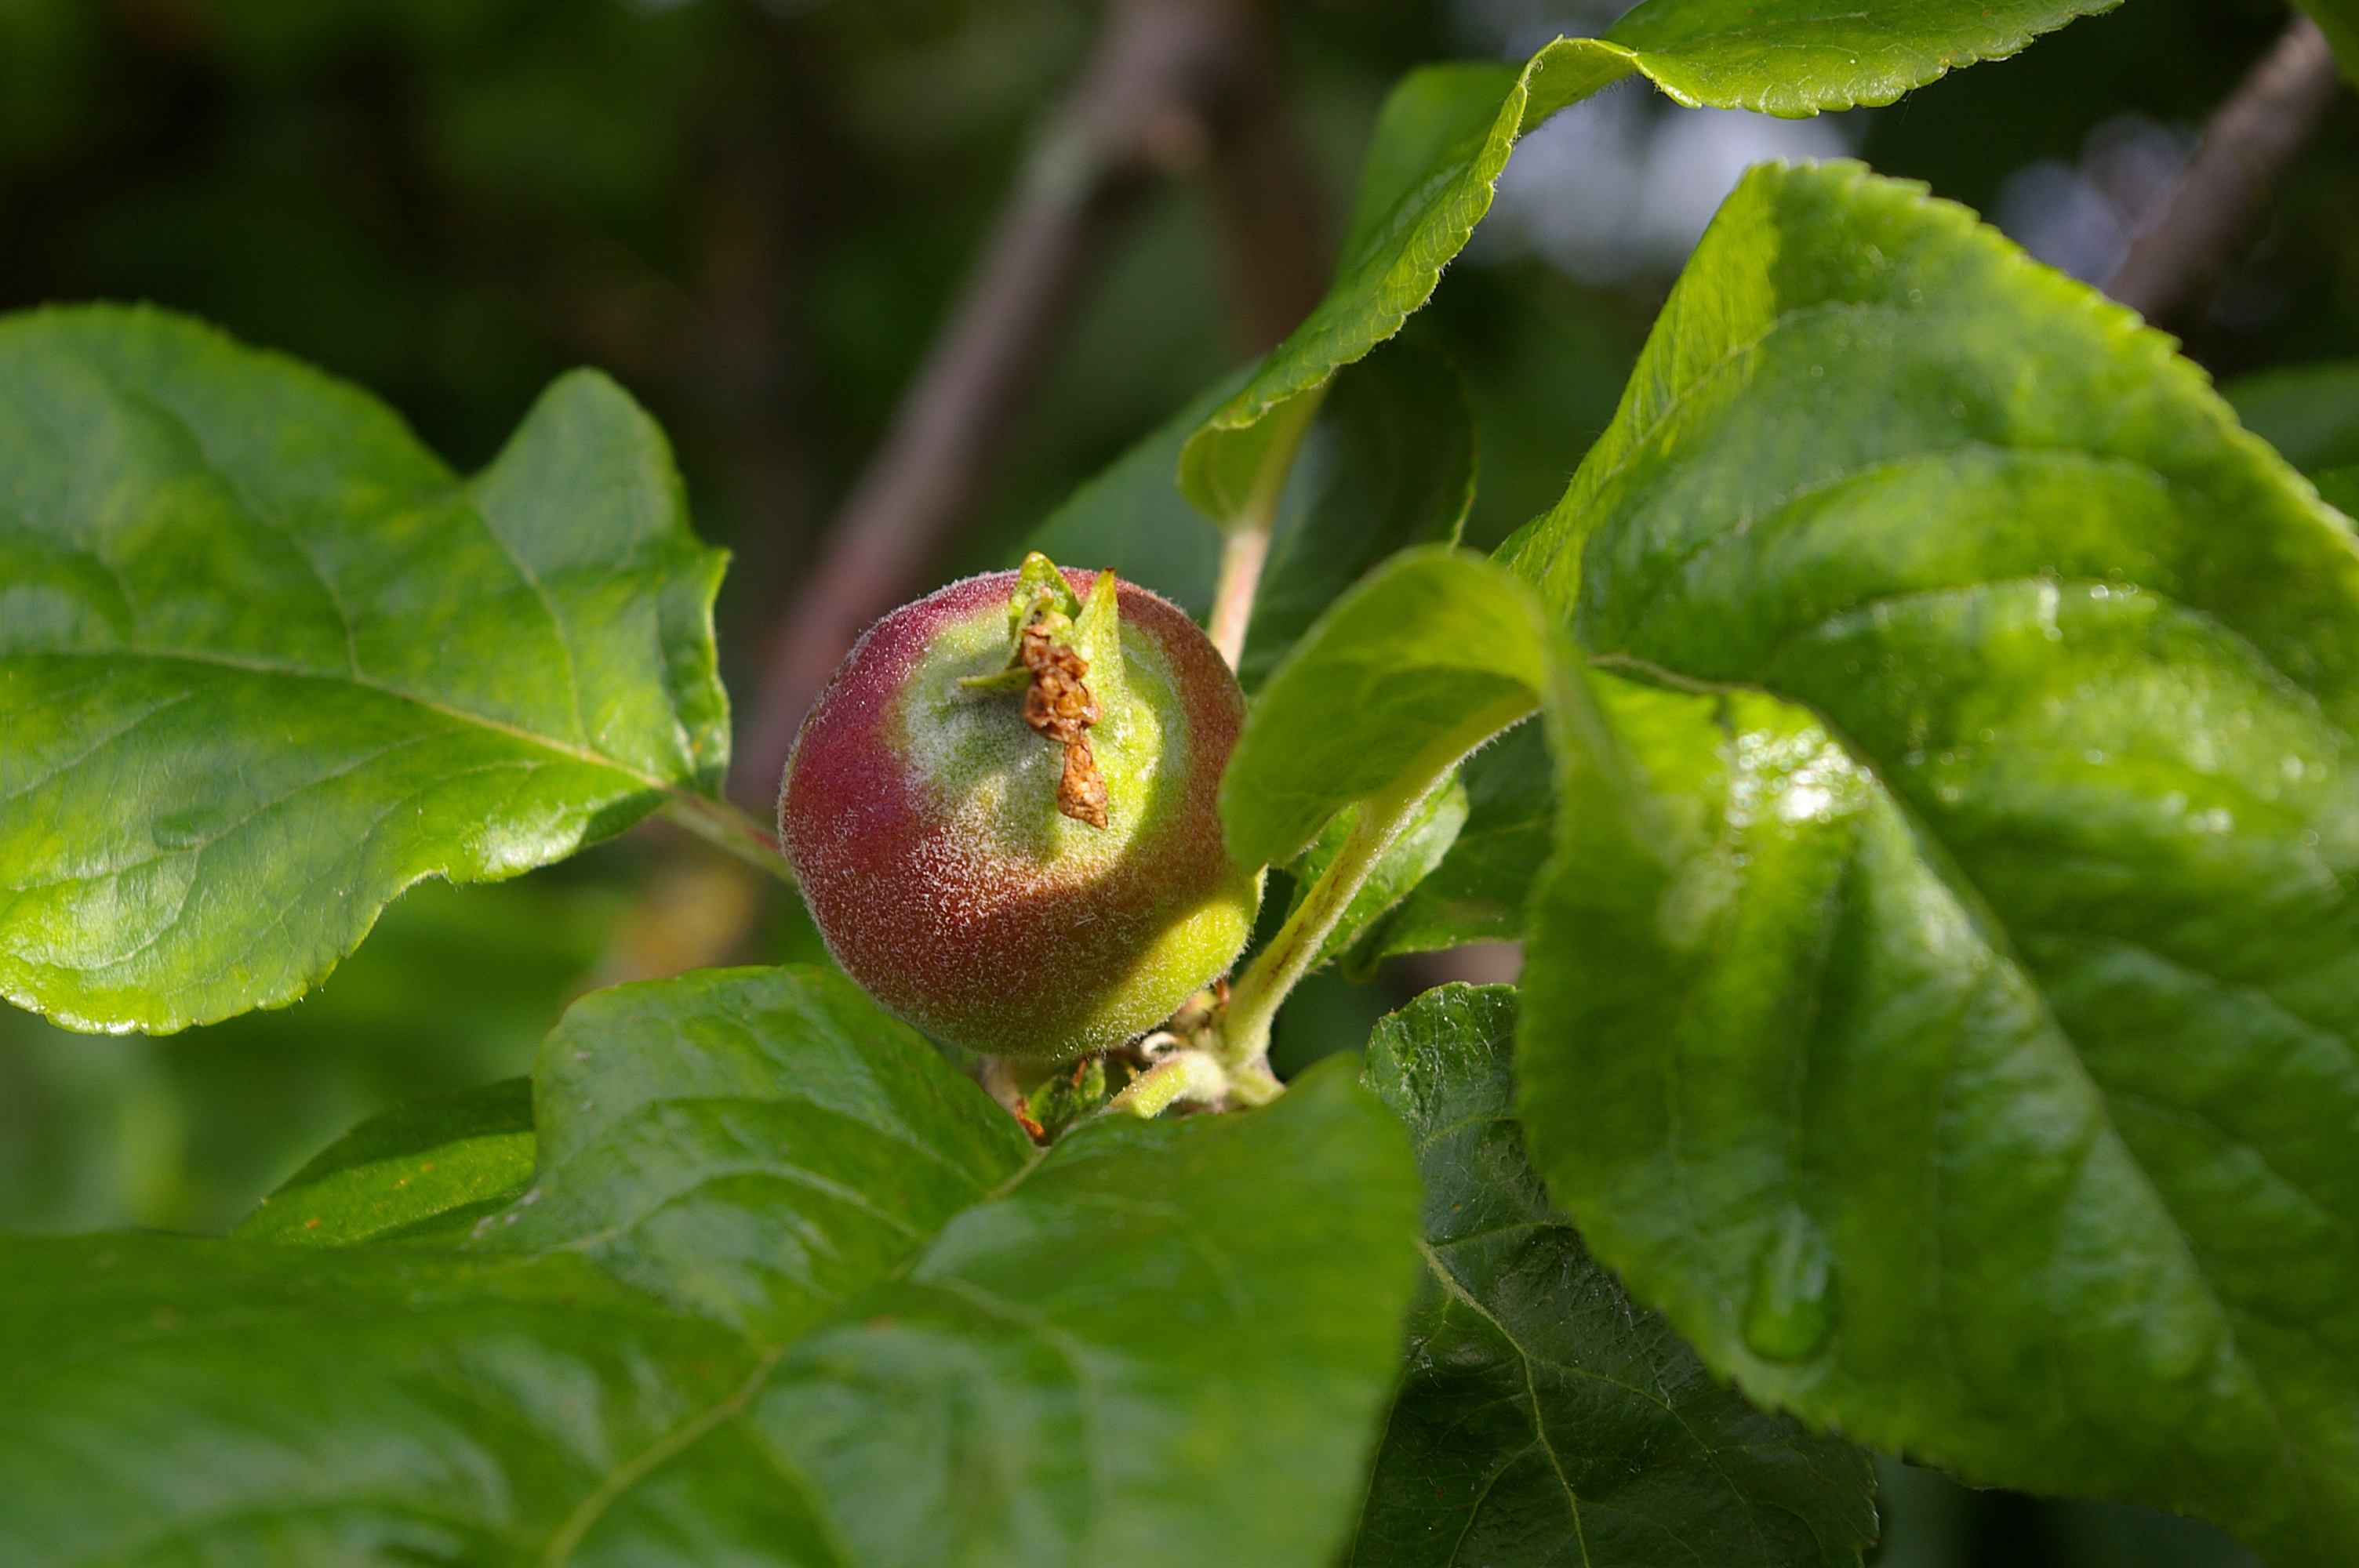
apple, tree, nature, blossom, plant, fruit, leaf, flower, food, green, produce, small, botany, flora, close up, leaves, fruit tree, fruits, immature, apple tree, macro photography, flowering plant, fruit set, land plant